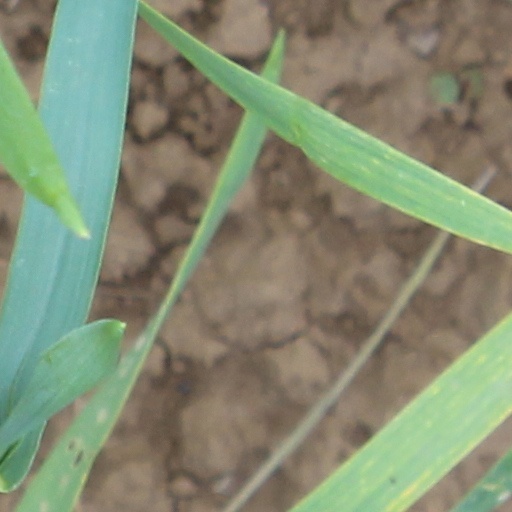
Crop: wheat